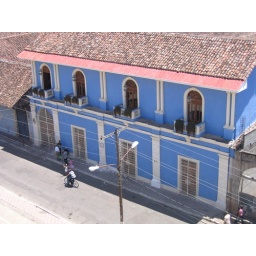
View of colonial building from bell tower of old cathedral in Granada. Nicaragua, March 2008.